The Amazing Meeting

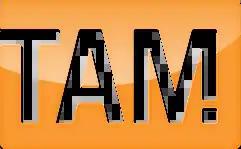

The Amazing Meeting (TAM), stylized as The Amaz!ng Meeting, was an annual conference that focused on science, skepticism, and critical thinking; it was held for twelve years. The conference started in 2003 and was sponsored by the James Randi Educational Foundation (JREF). Perennial speakers included Penn & Teller, Phil Plait, Michael Shermer and James "The Amazing" Randi. Speakers at the four-day conference were selected from a variety of disciplines including scientific educators, magicians, and community activists. Outside the plenary sessions the conference included workshops, additional panel discussions, music and magic performances and live taping of podcasts including "The Skeptics' Guide to the Universe". The final Amazing Meeting was held in July 2015.